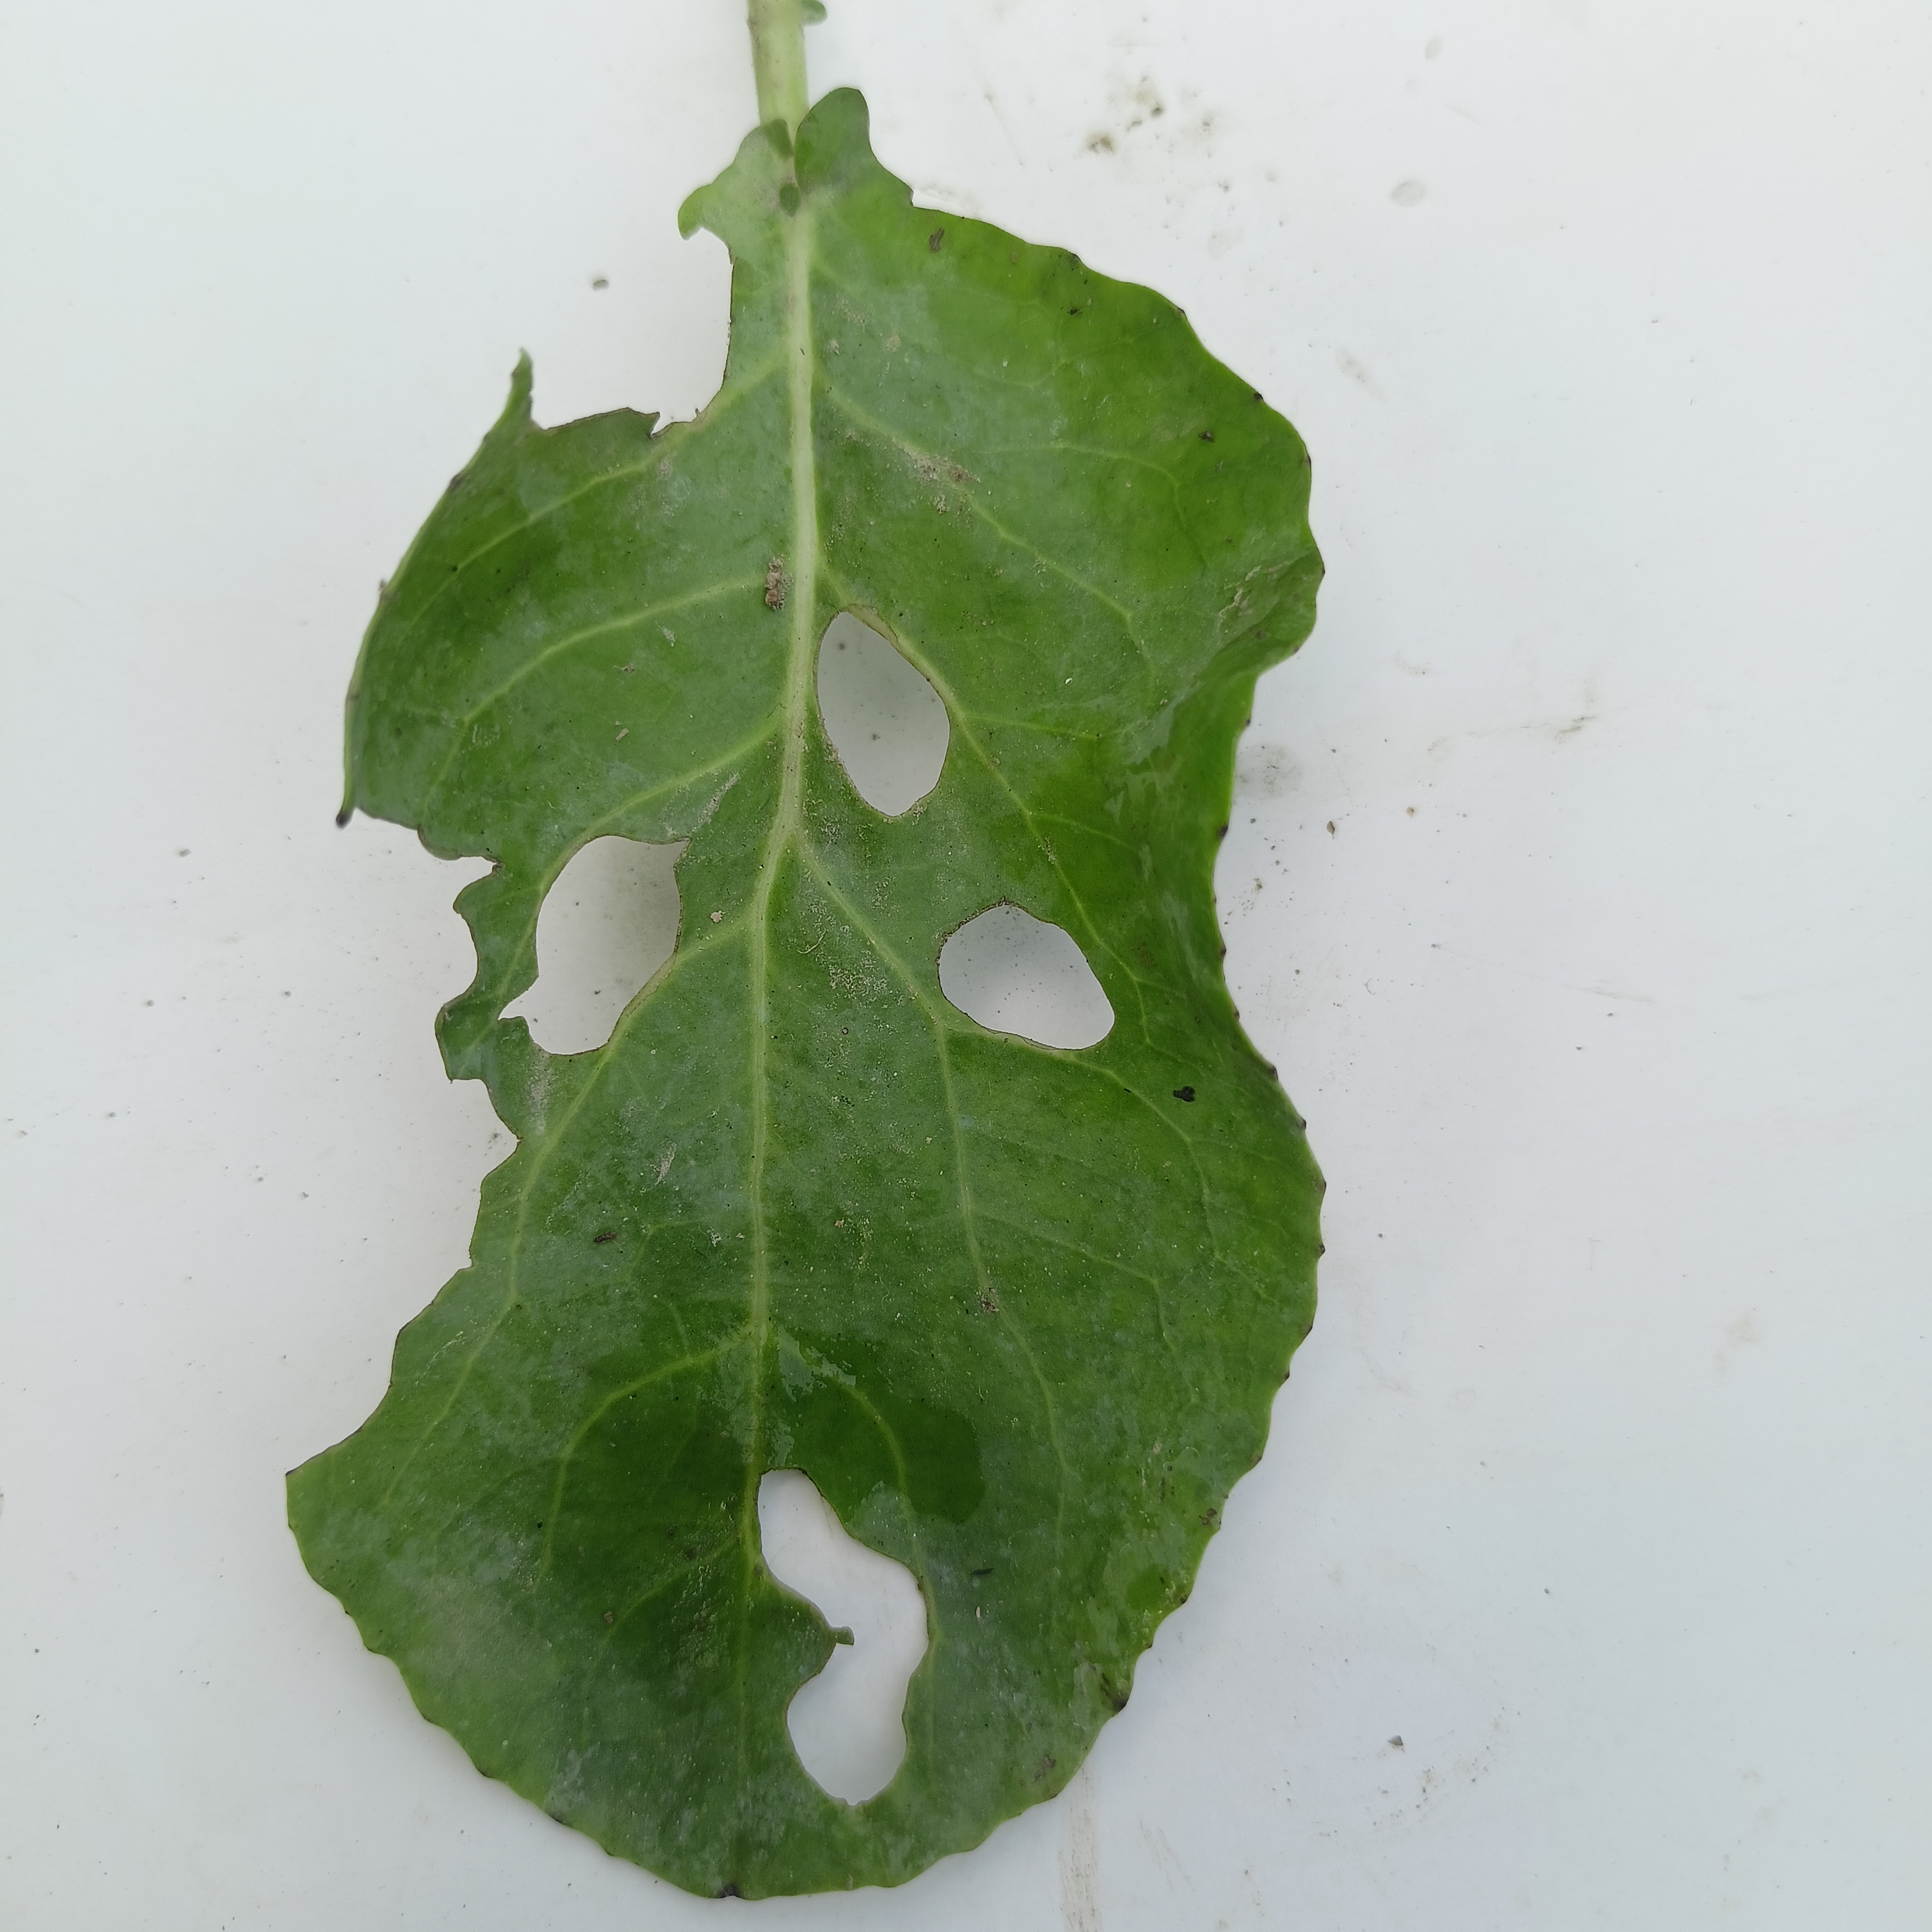
Label: Insect Hole